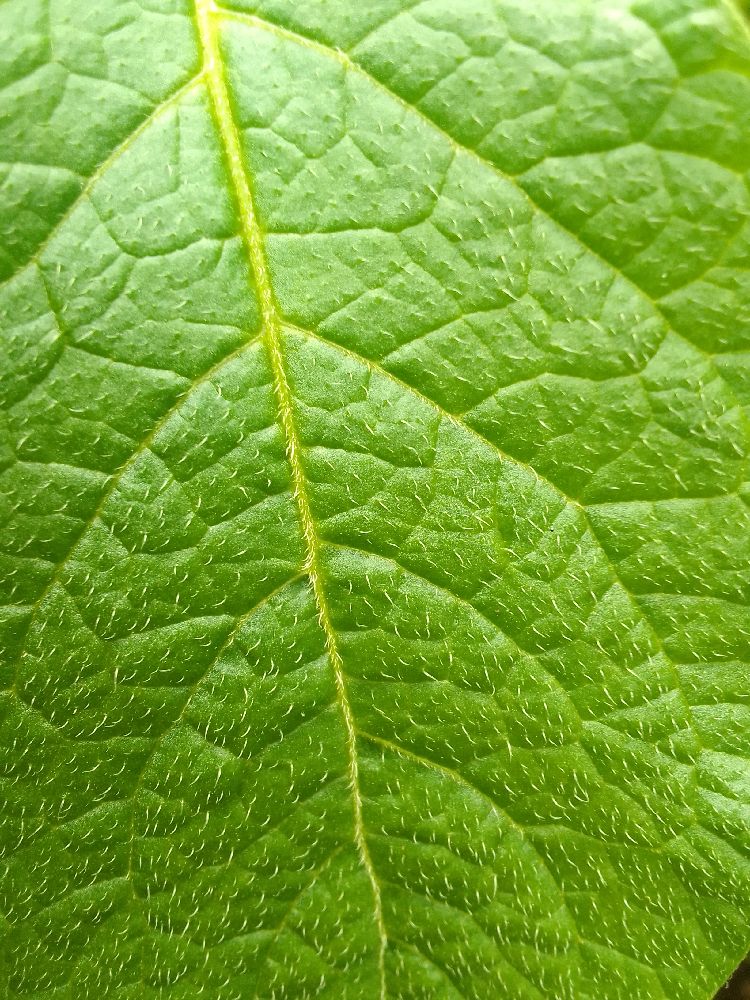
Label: Healthy